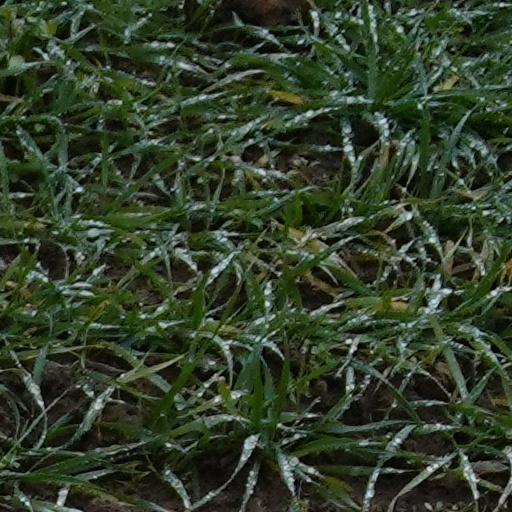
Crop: wheat